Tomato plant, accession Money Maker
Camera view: vertical (180 deg); turntable rotation: 0 degrees
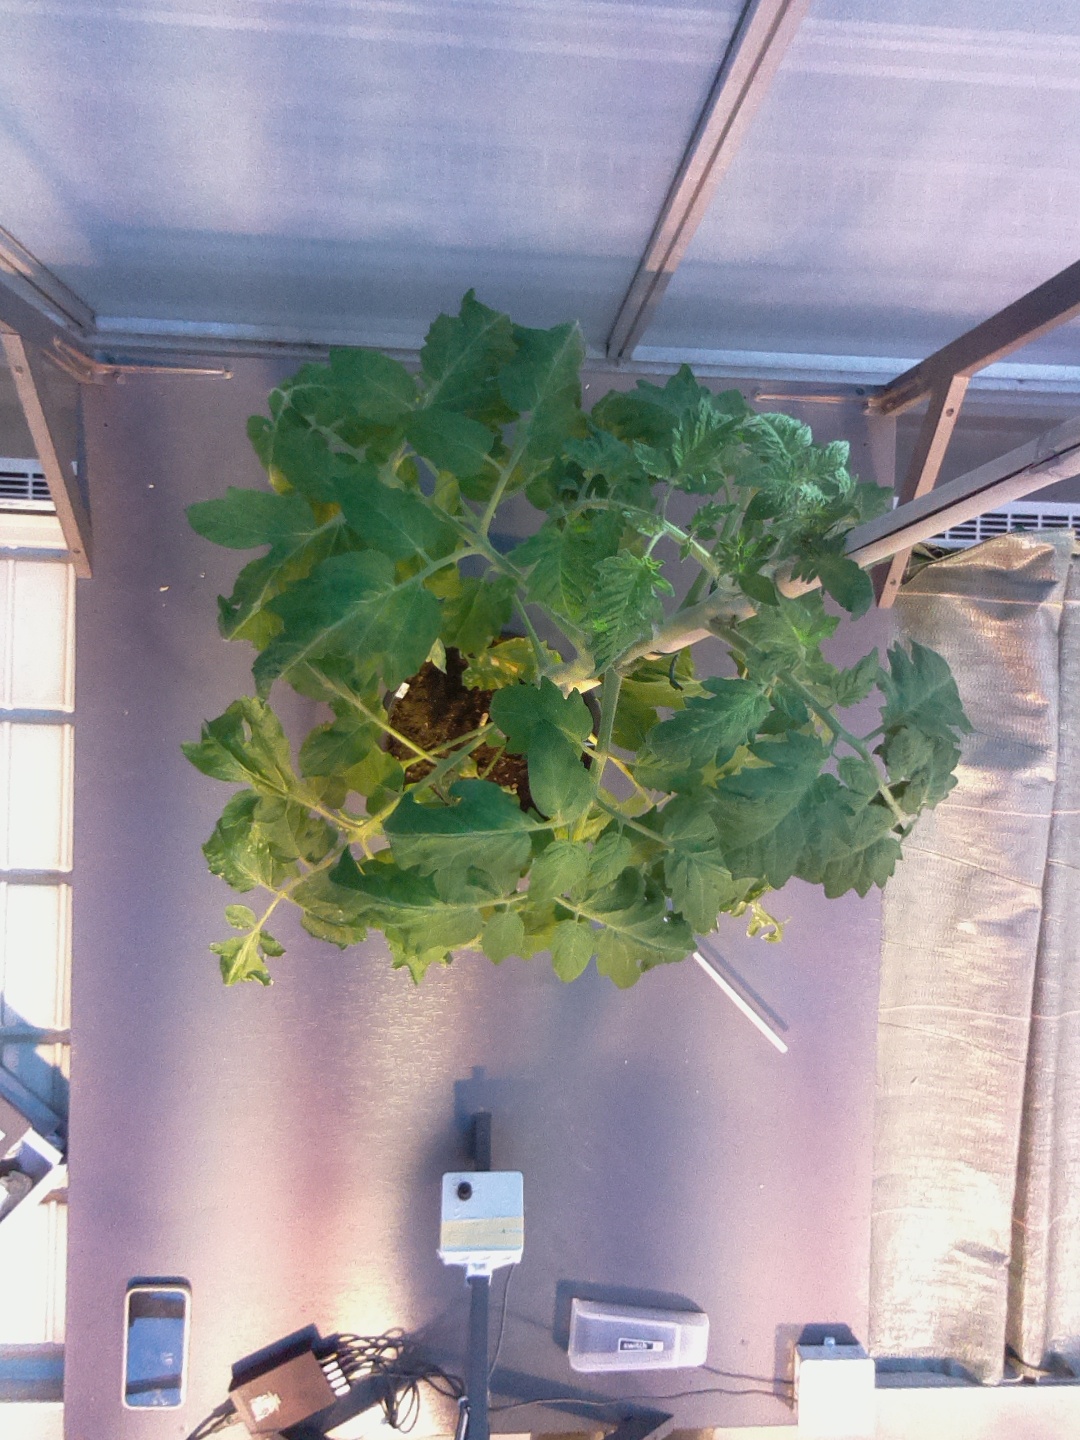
BBCH growth stage 53: 3 inflorescences visible